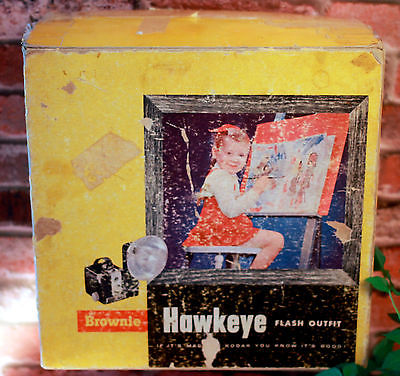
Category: lamp